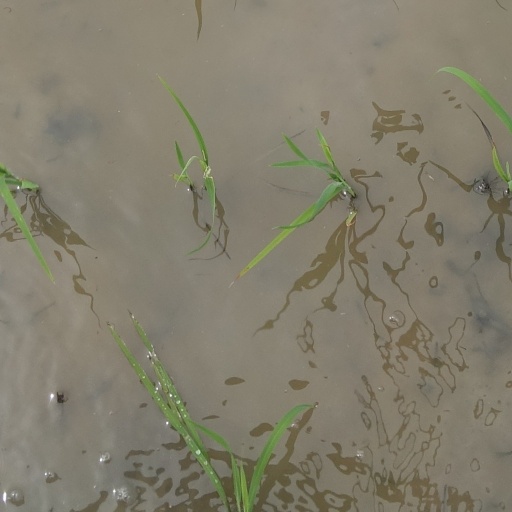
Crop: rice